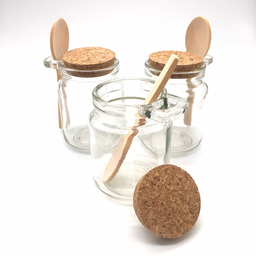
Label: glass